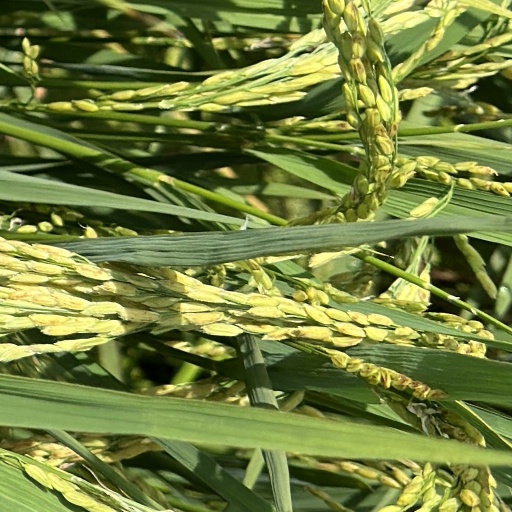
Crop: rice